Show You the Way to Go

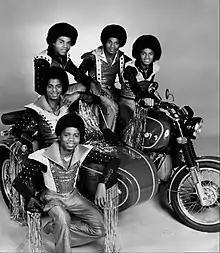
The Jacksons in 1977

"Show You the Way to Go" became a hit for the Jacksons, (formerly known as "The Jackson 5") after their departure from Motown nearly two years prior. The move made it easy for the brothers to write and produce their own material. They spent a couple of years under the production and direction of Gamble and Huff and were signed to Philadelphia International Records. This was one of the songs that the producers wrote for the brothers.